Brendan Fernandes

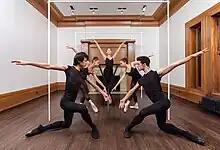
"Master and Form", Performance/Installation for The Graham Foundation

In 2017 at the Getty Museum in Los Angeles Fernandes presented "Free Fall 49", a work that addressed the 2016 massacre at The Pulse Nightclub in Orlando. The performance was a choreography of eight dancers, improvised over two hours of music produced by Tom Krell of How to Dress Well. Music samples interspersed at abrupt intervals – reminiscent of the staccato of gunfire, the beat cut into the propulsive music 49 times, cuing the dancers first to hit the ground, then rise in moments of memorial and resurrection. This performance art piece was later presented in the Kogod Courtyward of the Smithsonian American Art Museum in June 2019.